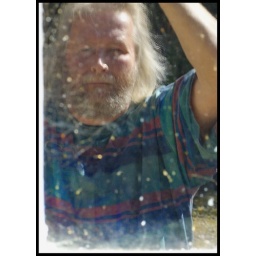
self-portrait in a dirty window sept 07